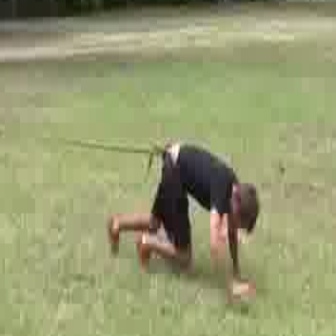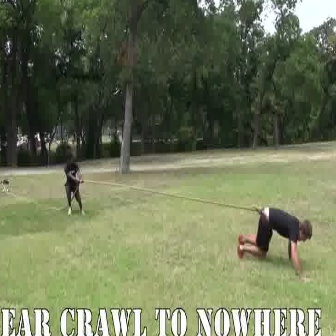
  Please identify the target specified by the bounding box [102,139,258,295] in the first image and locate it in the second image. Return the coordinates in [x_min,y_min,x_max,y_max] format.
Answer: [236,205,311,280]